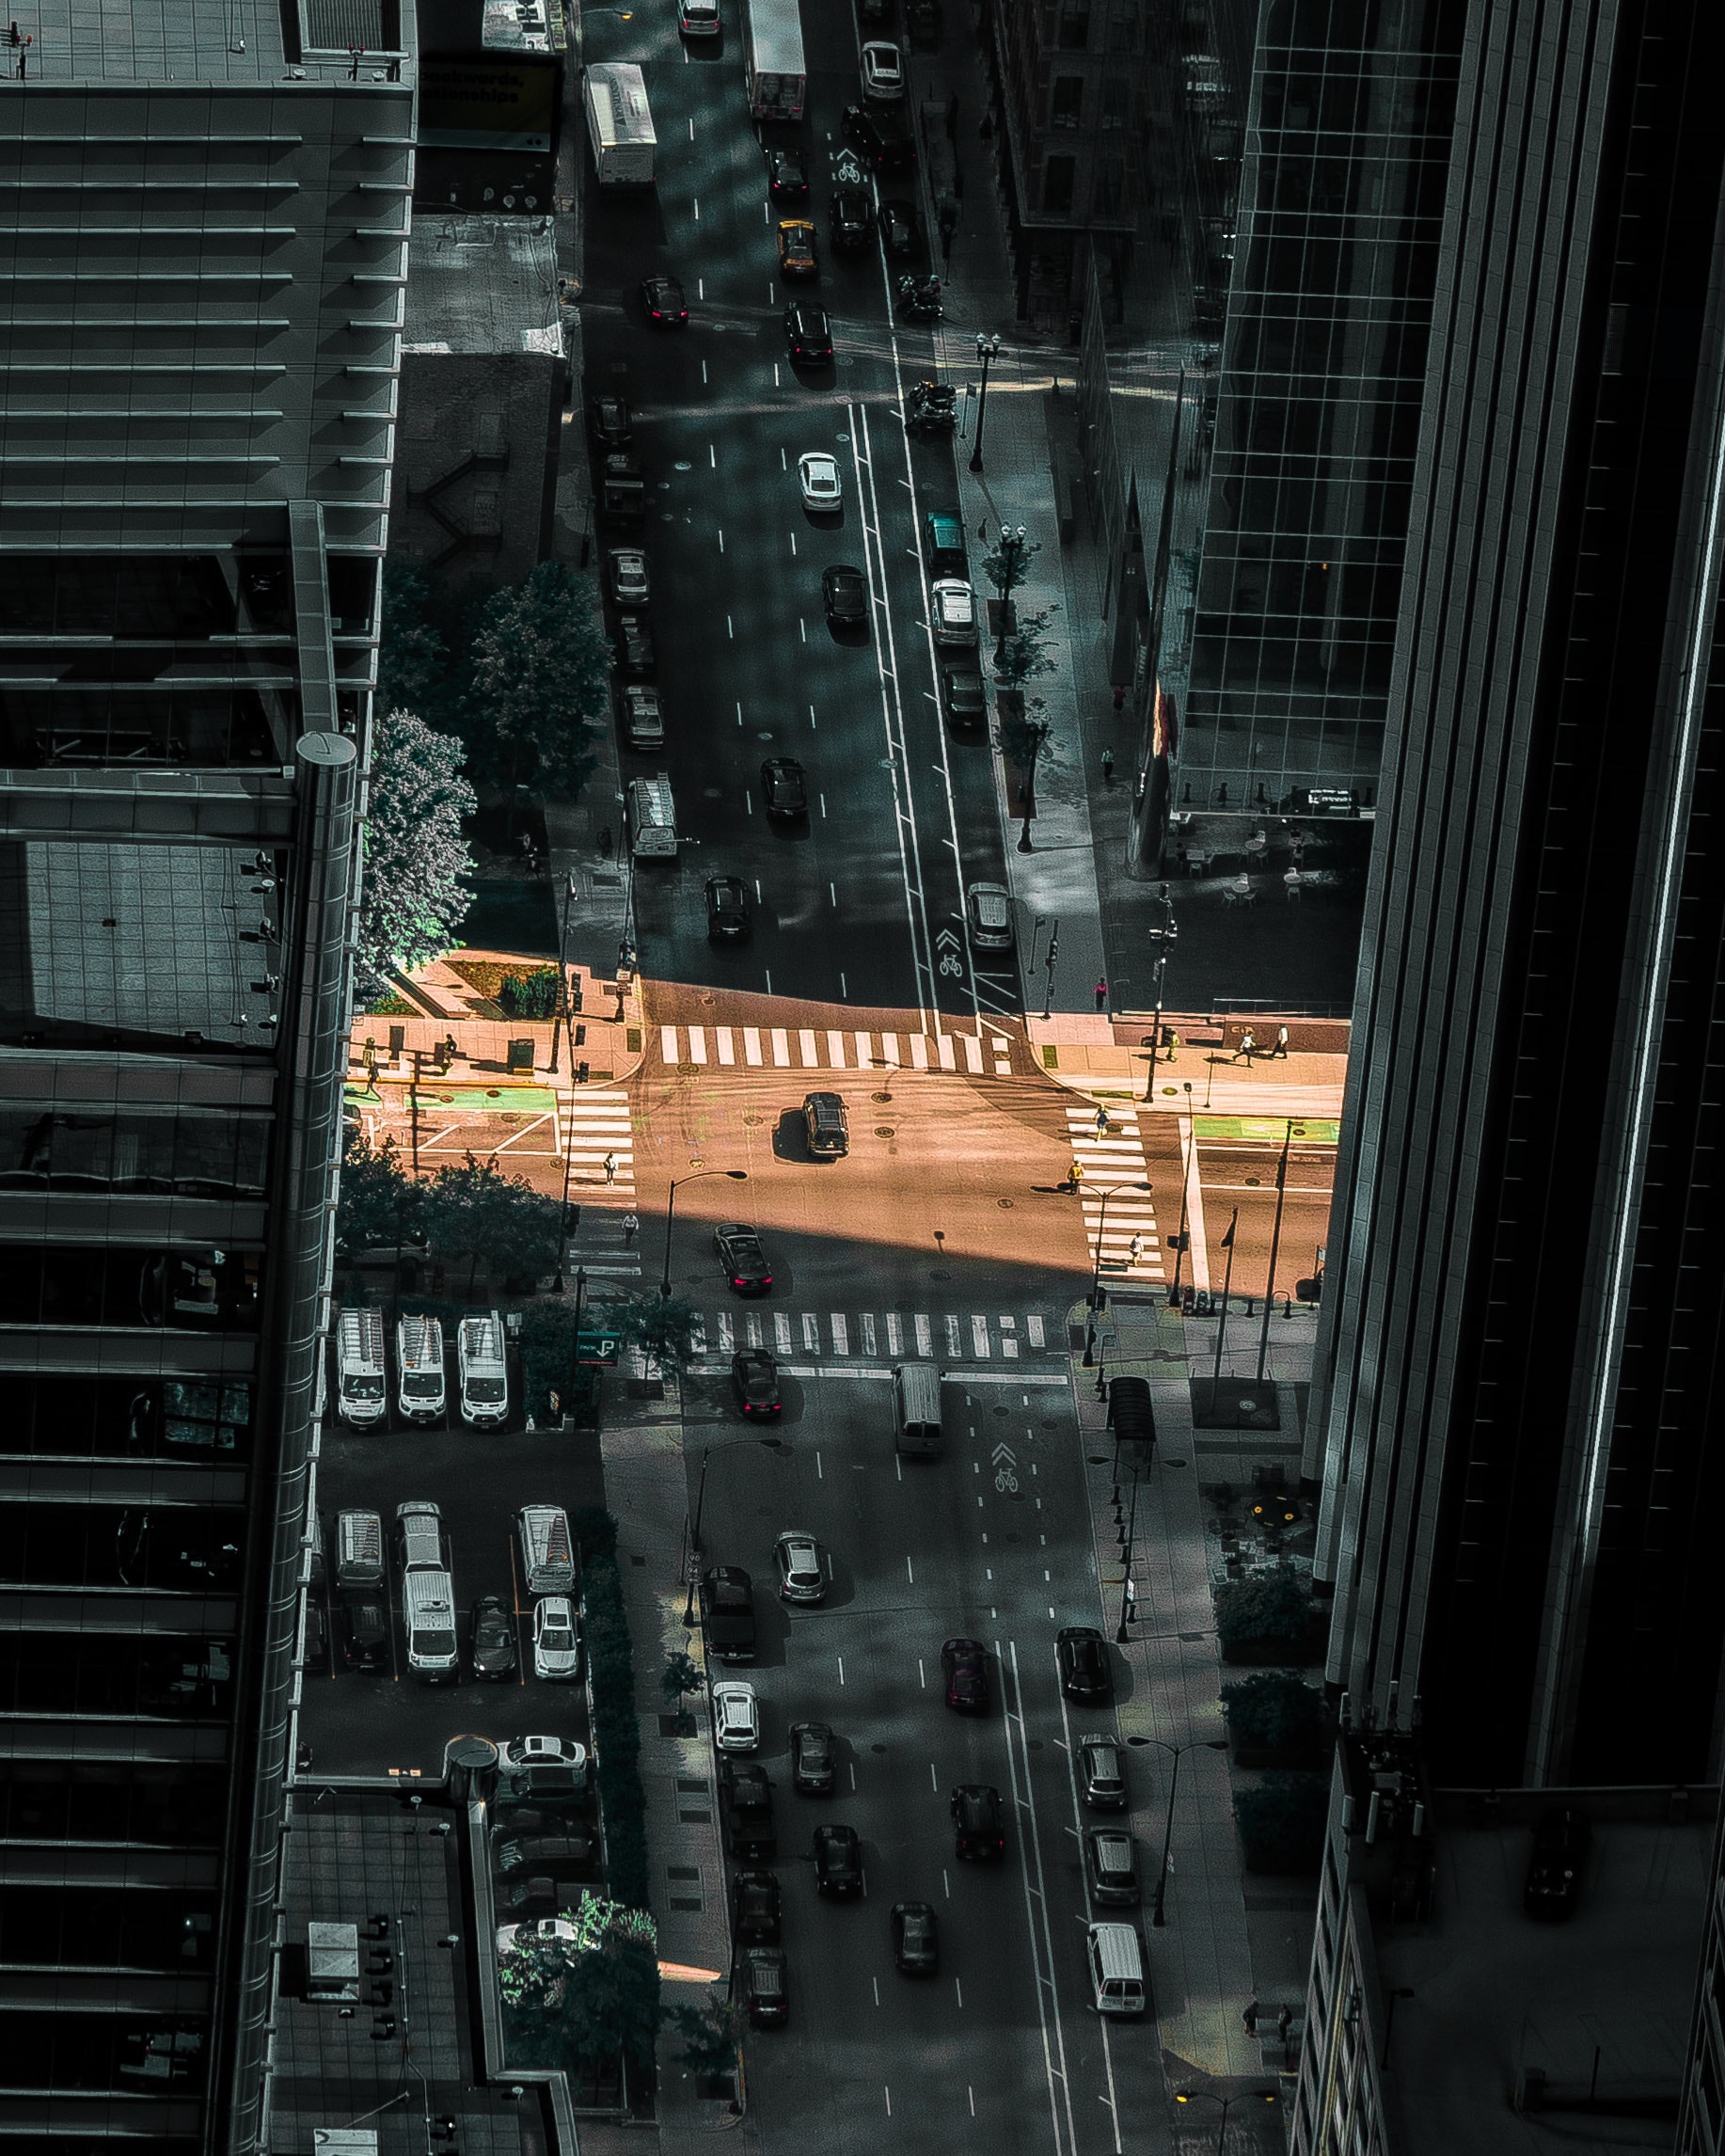
metropolis, metropolitan area, cityscape, urban area, city, human settlement, skyscraper, architecture, building, downtown, mixed use, tower block, night, commercial building, urban design